Ōwakudani Station

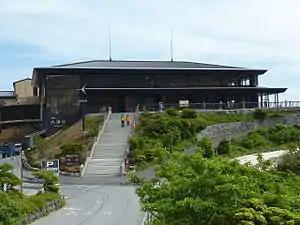
Ōwakudani Station

is a station on the Hakone Ropeway in the town of Hakone, Kanagawa, Japan. It is from the Hakone Ropeway's terminus at Sōunzan Station, from the Hakone Ropeway's opposing terminus at Tōgendai Station. It is located at an altitude of in the Ōwakudani area of Hakone.